Oceans (film)

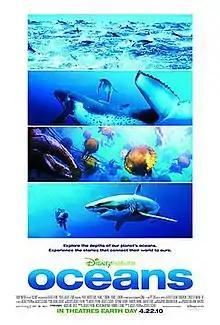
French theatrical release poster

Oceans (also stylized as ) is a 2009 French nature documentary film directed, produced, co-written, and narrated by Jacques Perrin, with Jacques Cluzaud as co-director. The film, produced in association with the Census of Marine Life, explores the marine species of Earth's five oceans and reflects on the negative aspects of human activity on the environment, with Perrin (Pierce Brosnan in English) providing narration.